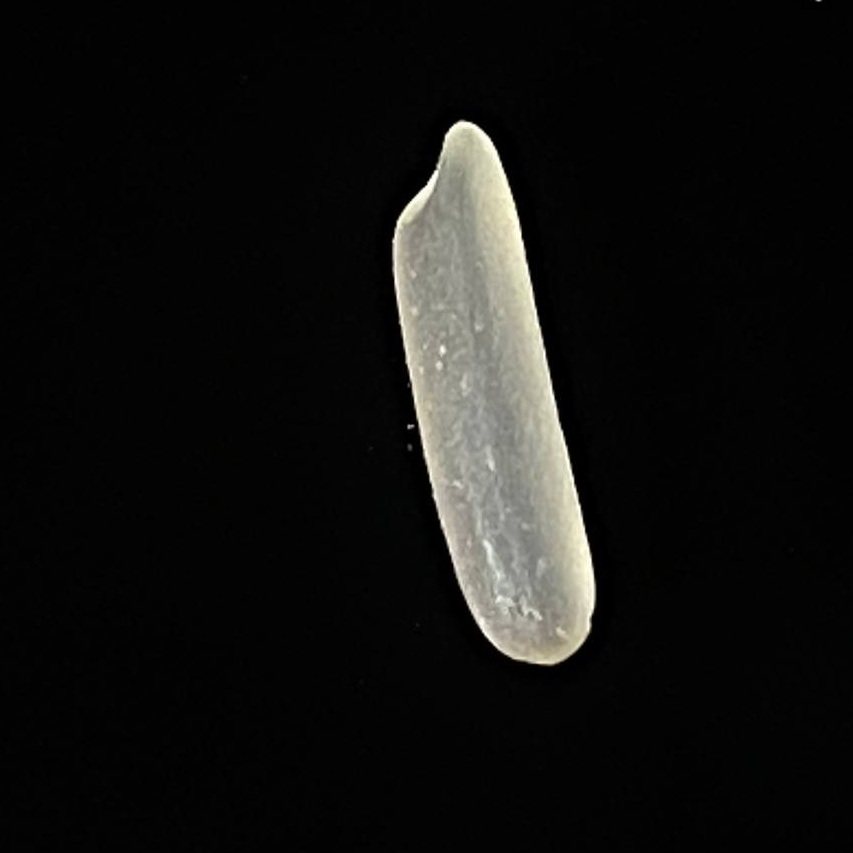
Rice variety: Jirashail